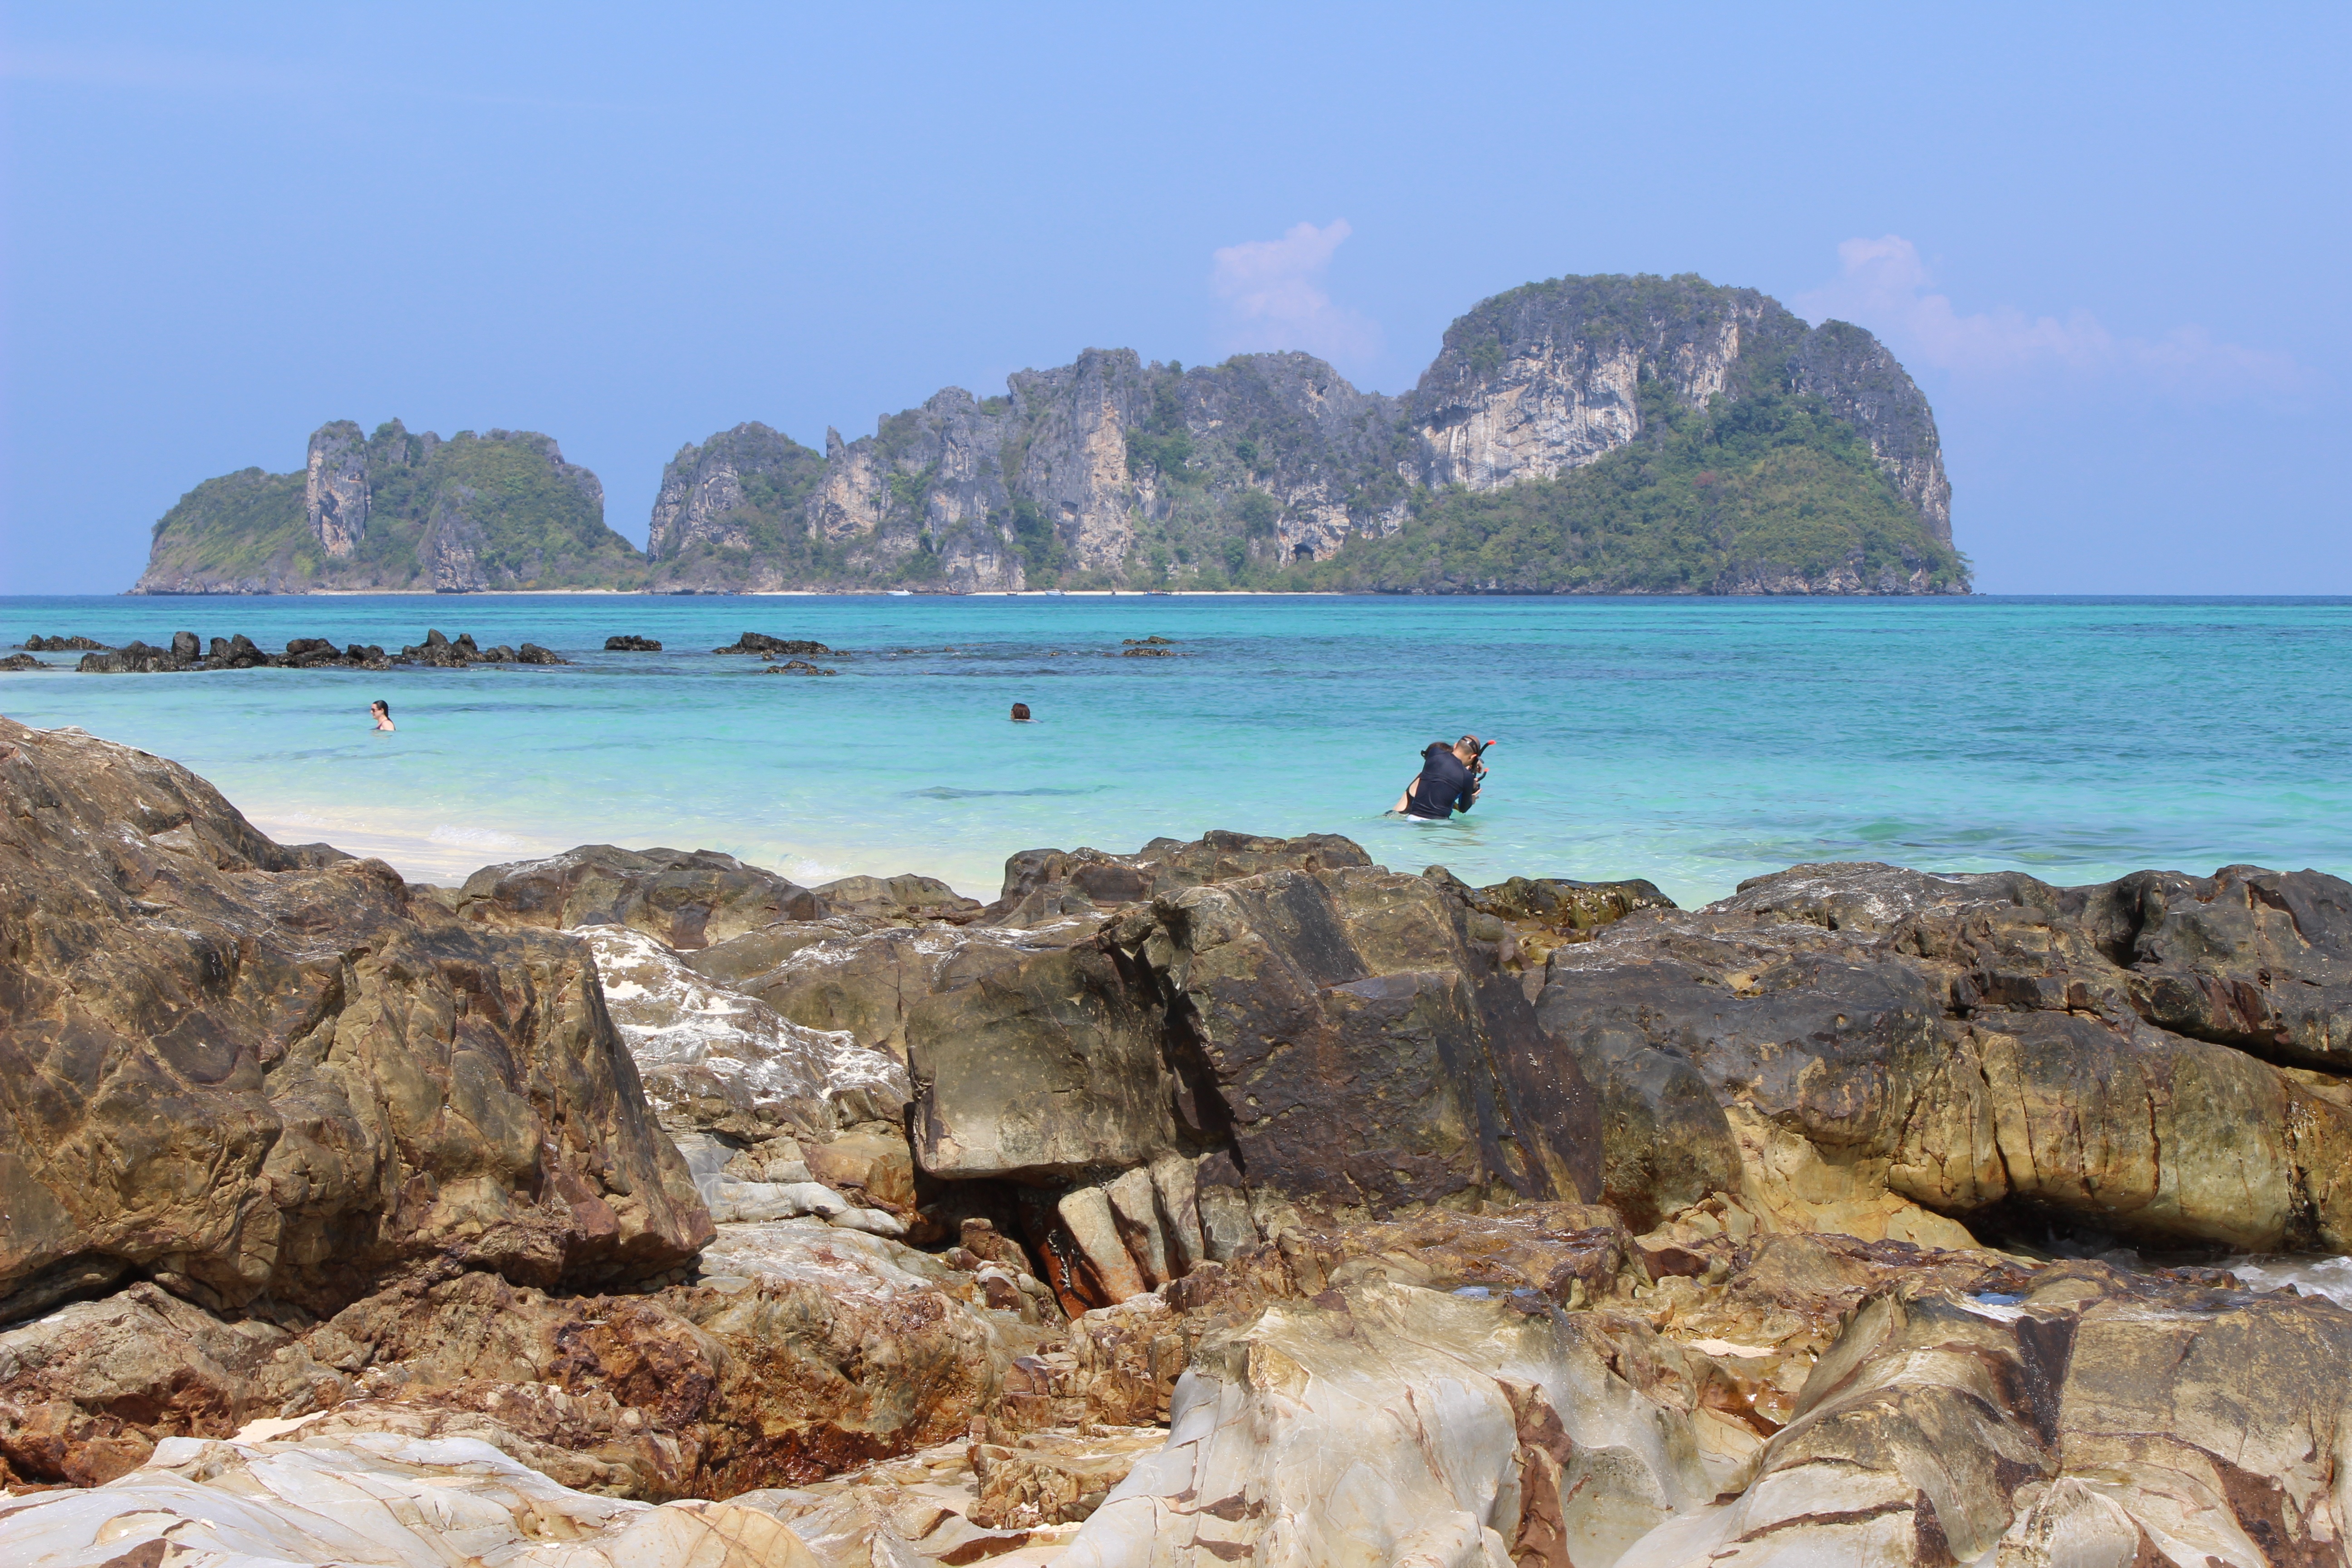
beach, landscape, sea, coast, rock, ocean, shore, wave, vacation, travel, cliff, cove, bay, terrain, thailand, body of water, cape, krabi, islet, landform, white sand beach